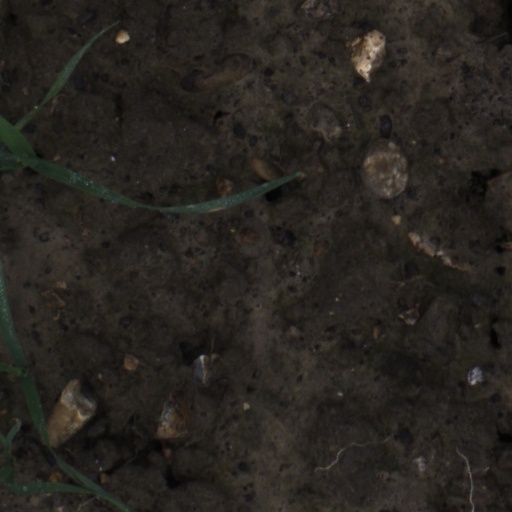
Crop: wheat